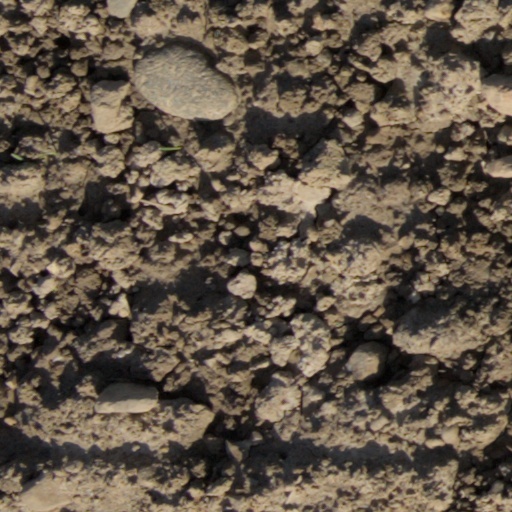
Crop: wheat